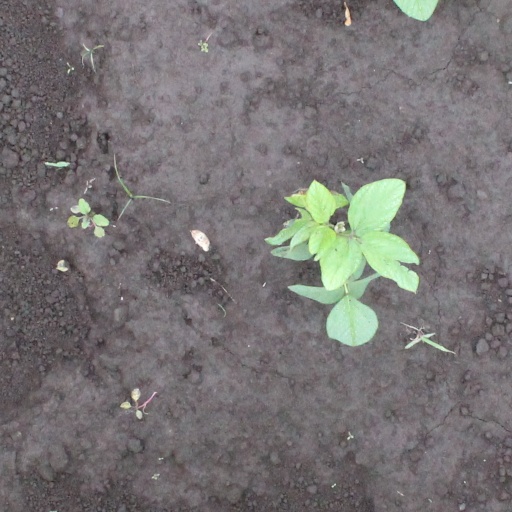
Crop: soybean